Hale Chapel

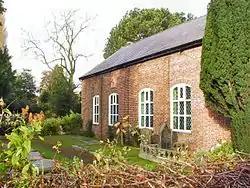
Hale Chapel

Hale Chapel is a Unitarian chapel in Hale Barns, Greater Manchester, England. The chapel was built in 1723 and was originally a Presbyterian meeting house. A vestry was added 1880 and around the same time alterations were made to the rest of the building. The chapel features an 18th-century pulpit and 19th century stained glass. Hale Chapel is the earliest place of worship in either Hale or Hale Barns.